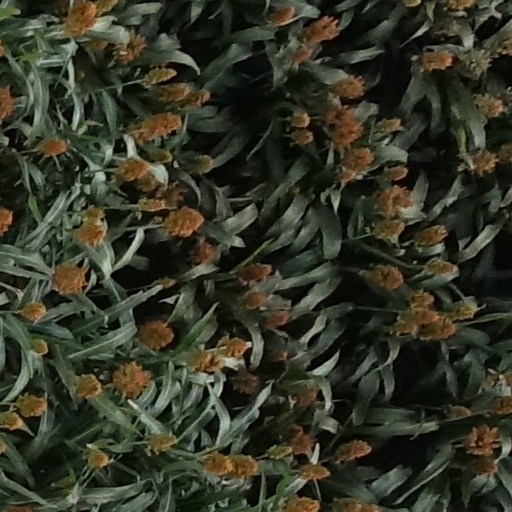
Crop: sorghum